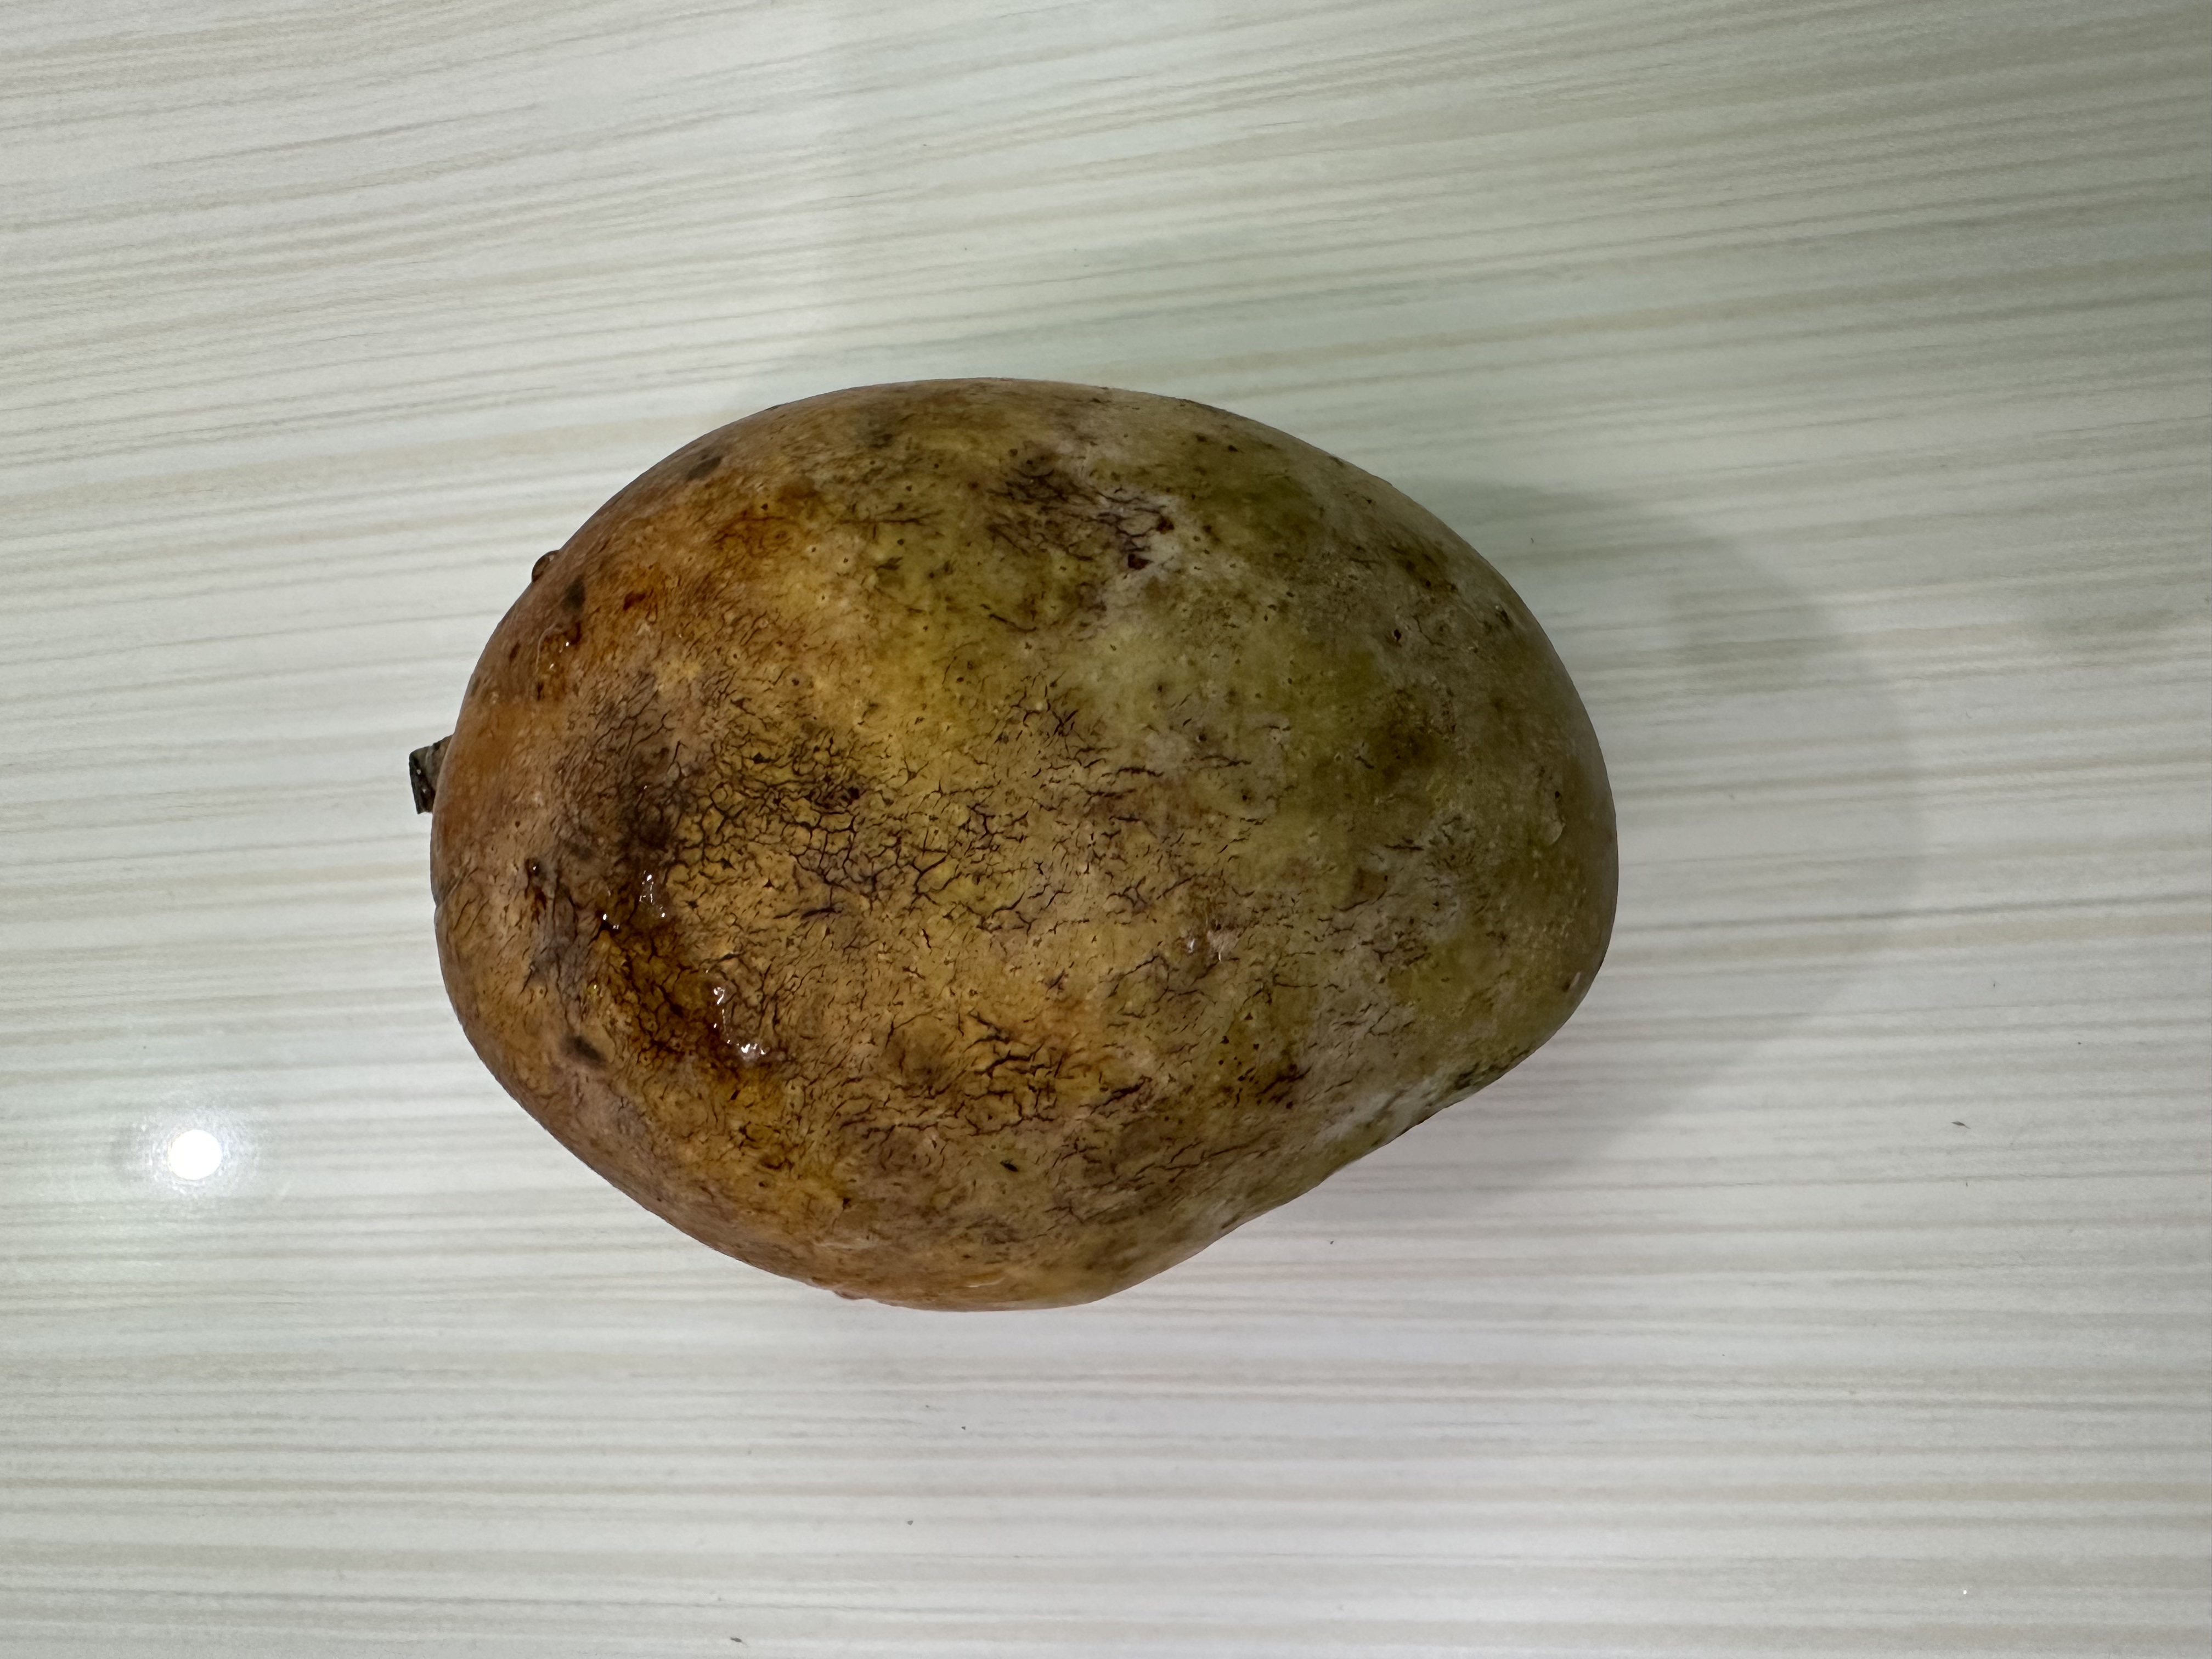
Mango variety: Bari-7